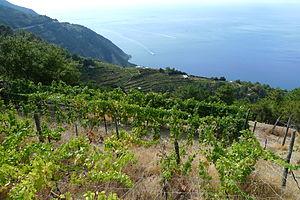
Lopin de vigne à Manarola
Le Sciacchetrà est un vin liquoreux d'appellation élaboré dans la province de La Spezia, en Ligurie. Il est protégé par une Denominazione di origine controllata depuis 1973 et produit dans les zones côtières des Cinque Terre. Cette appellation est revendiquée par les cinq villages de Riomaggiore, Manarola, Corniglia, Vernazza, Monterosso al Mare qui produisent aussi le Cinque Terre DOC avec les mêmes cépages. Le Sciacchetrà, issu des vignobles du parc national des Cinque Terre, a été reconnu comme Presidio Slow Food.